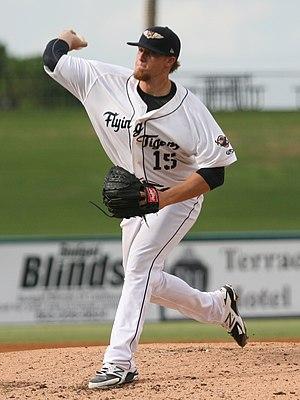
Jacob Keith Thompson est un lanceur droitier des Phillies de Philadelphie de la Ligue majeure de baseball.